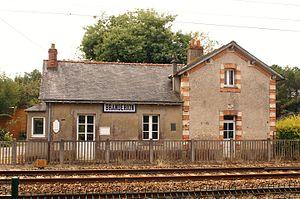
L'ancien bâtiment de la gare de Brandérion.
La gare de Brandérion est une gare ferroviaire française de la ligne de Savenay à Landerneau, située sur le territoire de la commune de Brandérion, à environ un kilomètre du bourg, dans le département du Morbihan, en région Bretagne.
Brandérion [bʁɑ̃deʁjɔ̃] est une commune française située dans le département du Morbihan, dans le pays de Lorient, en région Bretagne.
La liste des gares du Morbihan recense de manière exhaustive les gares ferroviaires et haltes ferroviaires situées dans le département français du Morbihan. Les lignes sur lesquelles elles sont situées et leurs années d'ouverture, ainsi que, le cas échéant, leur année de fermeture, sont également précisées.